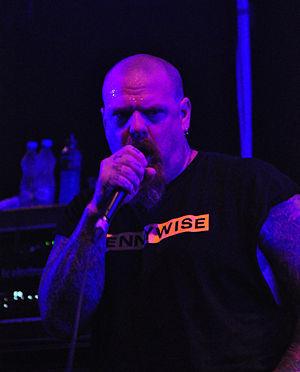
Exodus est un groupe de thrash metal américain, originaire de Richmond, en Californie. Fondé en 1981, le groupe est initialement composé de Kirk Hammett, Tom Hunting, Paul Baloff et Gary Holt.